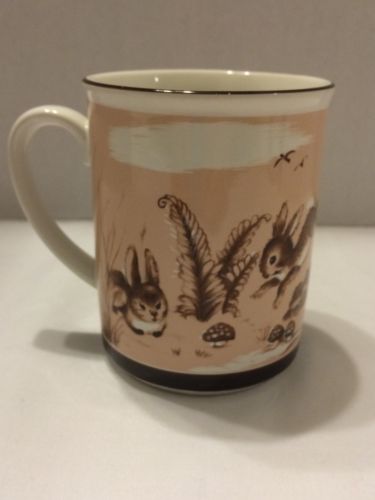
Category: mug